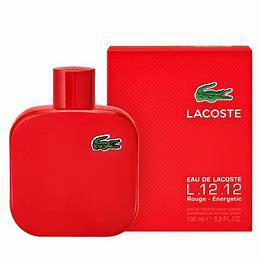
Brand: Lacoste
Model: 100